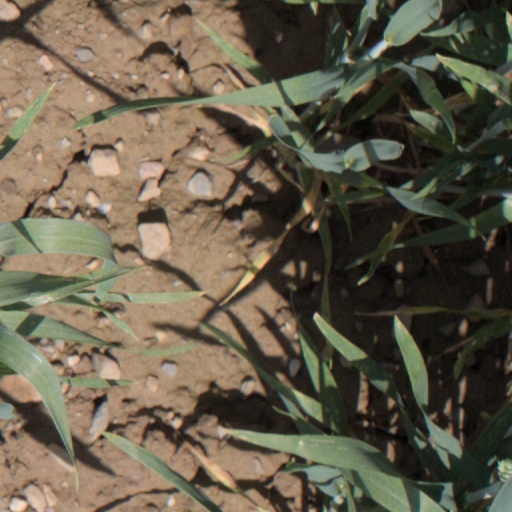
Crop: wheat